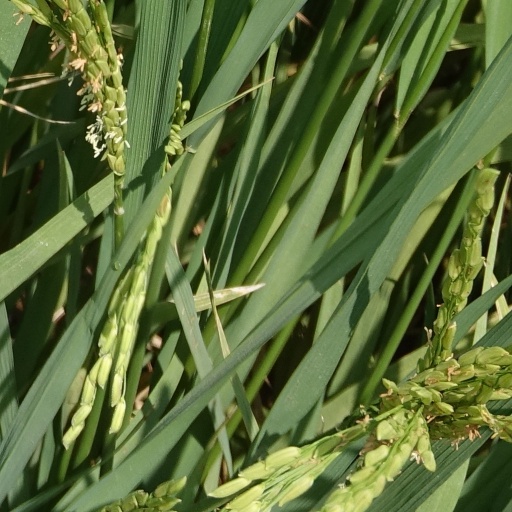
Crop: rice